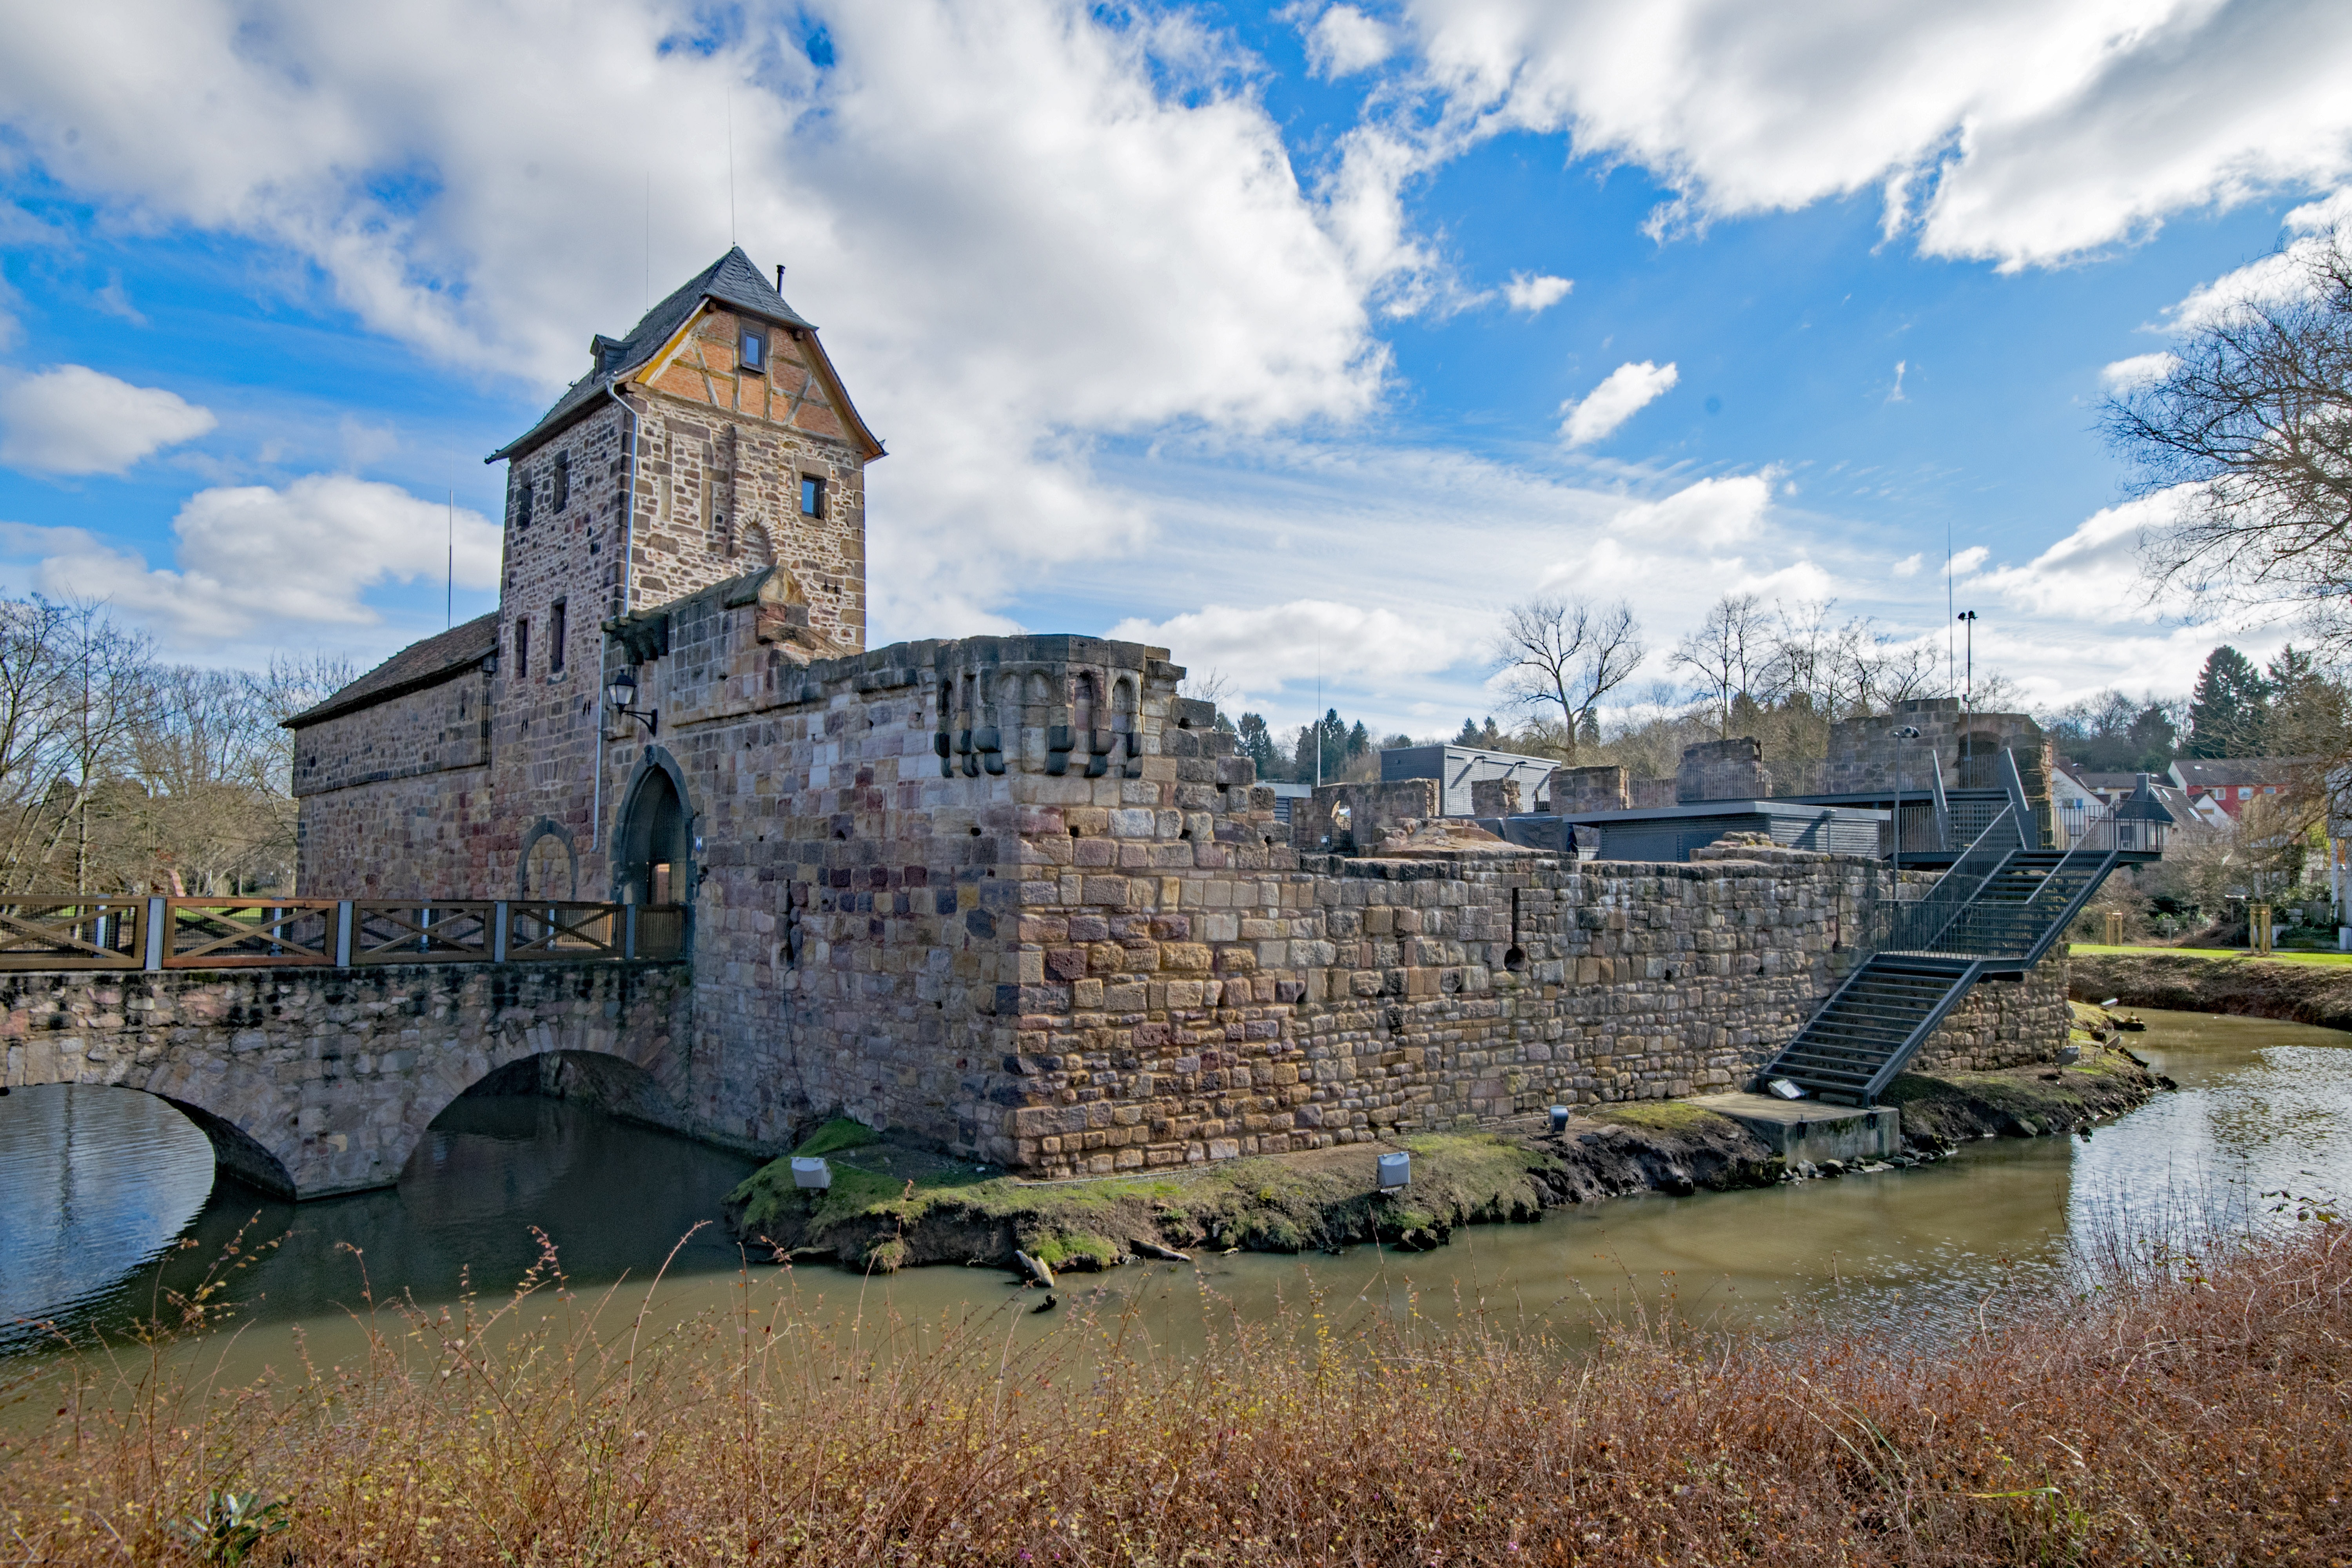
town, building, chateau, cityscape, castle, landmark, ruin, tourism, waterway, places of interest, ruins, monastery, germany, estate, hesse, moat, rural area, wasserburg, burgruine, bad vilbel, vilbel